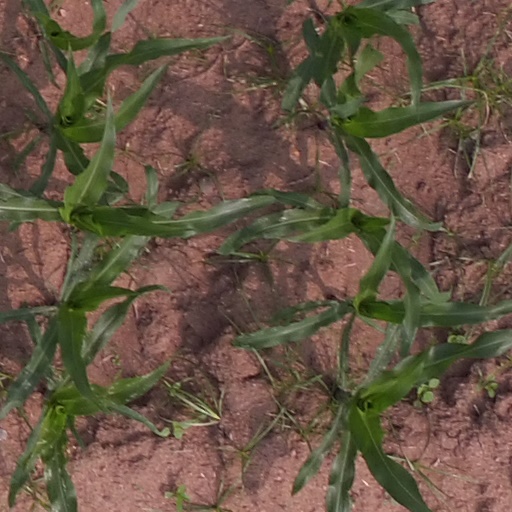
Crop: maize; corn